Lollobrigida Girls

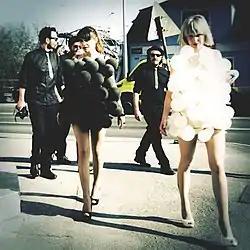
Band Lollobrigida at the streets of Zagreb in one of their concert outfits.

Lyrics, music and stage performance appear to be equally important elements of the way that Lollobrigida band communicates with its audience. By insisting on honesty, simplicity and originality Lollobrigida keeps distance from standard musical and textual stereotypes, choosing instead a sort of genre indeterminacy. At variance with the latter elements, the perfection of their musical and vocal interpretations is not particularly cultivated. Ida Prester authors the lyrics of all the songs being simultaneously, taking into account the whole opus up to now, a leading author of all music as well. Critics have expressed variety of opinions about Lollobrigida; some are denying any value and/or musical importance while there are also those remarking '...Lollobrigida is the biggest thing that Croatia gave to the international music scene in the past years...'. Time Out (magazine), in its edition focusing life in Croatia, inserted band Lollobrigida on the list of 115 most prominent acts/individuals/places of contemporary Croatian culture.